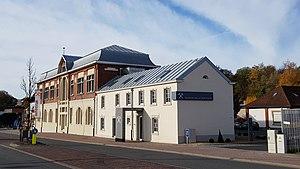
Cette page regroupe l'ensemble du patrimoine immobilier classé de la ville belge de La Calamine.
Le Musée Vieille Montagne est consacré à l’histoire de Moresnet-neutre et de l’exploitation du minerai de zinc.